Mary Dennett (prior)

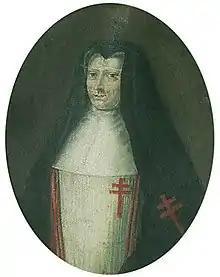
portrait by an unknown person

Mary "Christina" Dennett (1730 – 12 July 1781) was a British prioress of the Canonesses Regular of the Holy Sepulchre in Liège from 1770 to 1781. New Hall School in Chelmsford credits Susan Hawley with founding their school, but it was Dennett who expanded the convent's school in Liege to have an international reputation in the 18th century, years before it moved to England in 1794.